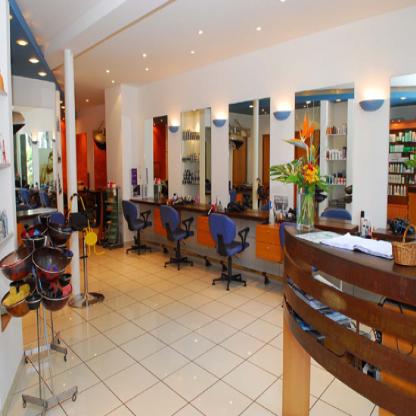
Scene: Indoor